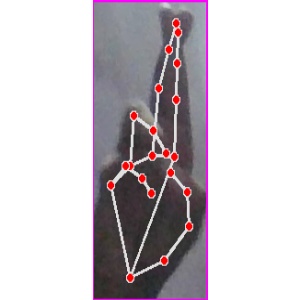
अक्षर: र